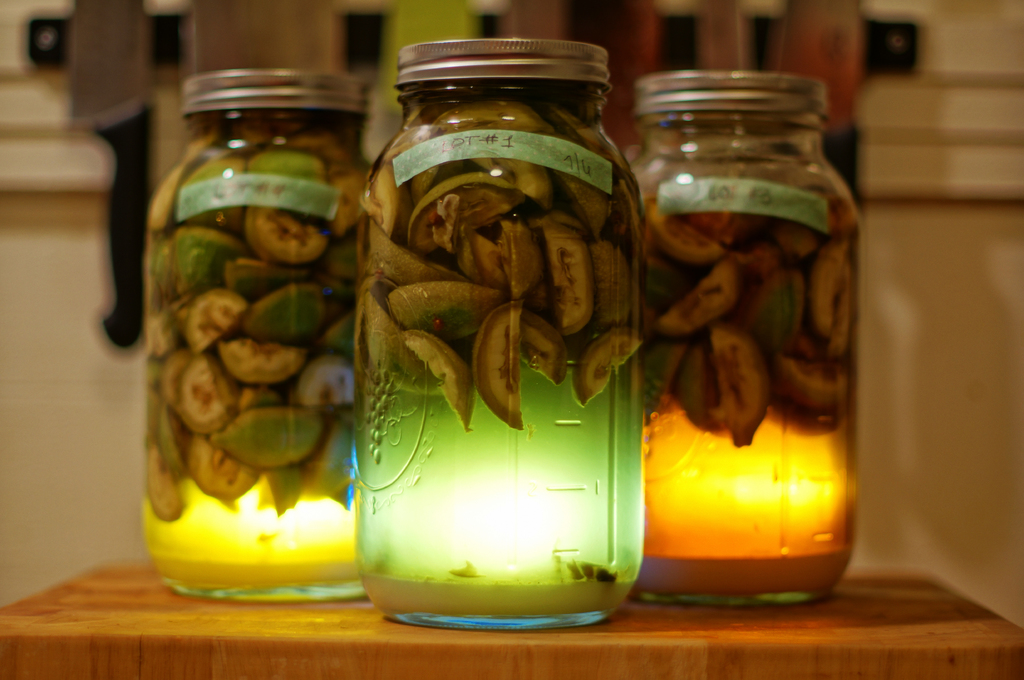
Label: others